Cannabis in Canada

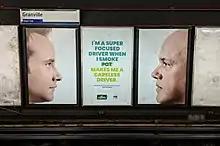
Government public service advertisement about the effects of cannabis use in Vancouver

An October 2019 report stated that total cannabis sales for the first seven months of the year were only C$524 million when C$4.34 billion (US$3.29 billion) was forecast a year ago. Sales were modest because of the limited number of retail operations in Ontario and Quebec where some 23 million people resided; each province had only 25 outlets, as of October 2019. The relatively high cost of the legal product – almost double that of the black market – and the limited types of product (dried flower and oils) also worked against retail sales. In late 2019, more stores were being opened and a wider range of legal cannabis was becoming available, including edibles, topicals, and vaping products.